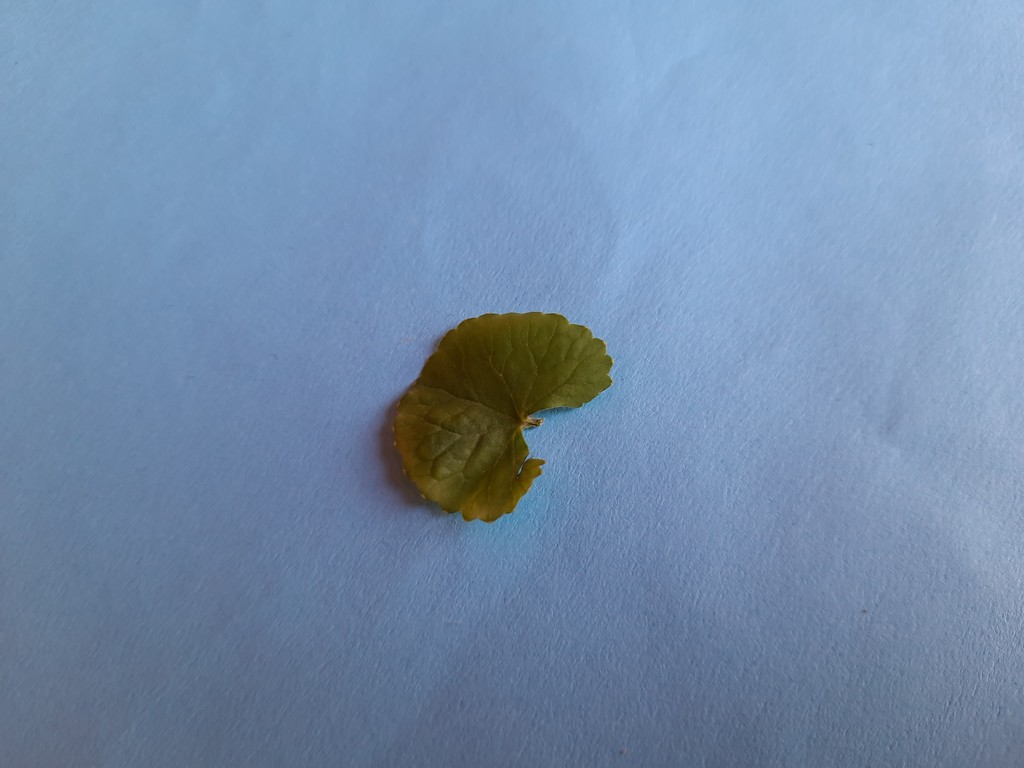
Label: Healthy